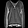
Label: Pullover